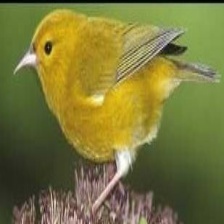
Species: ANIANIAU
Scientific name: MAGUMMA PARVA